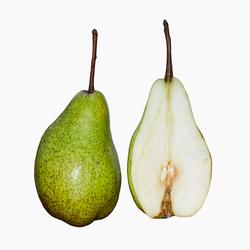
Label: Pear